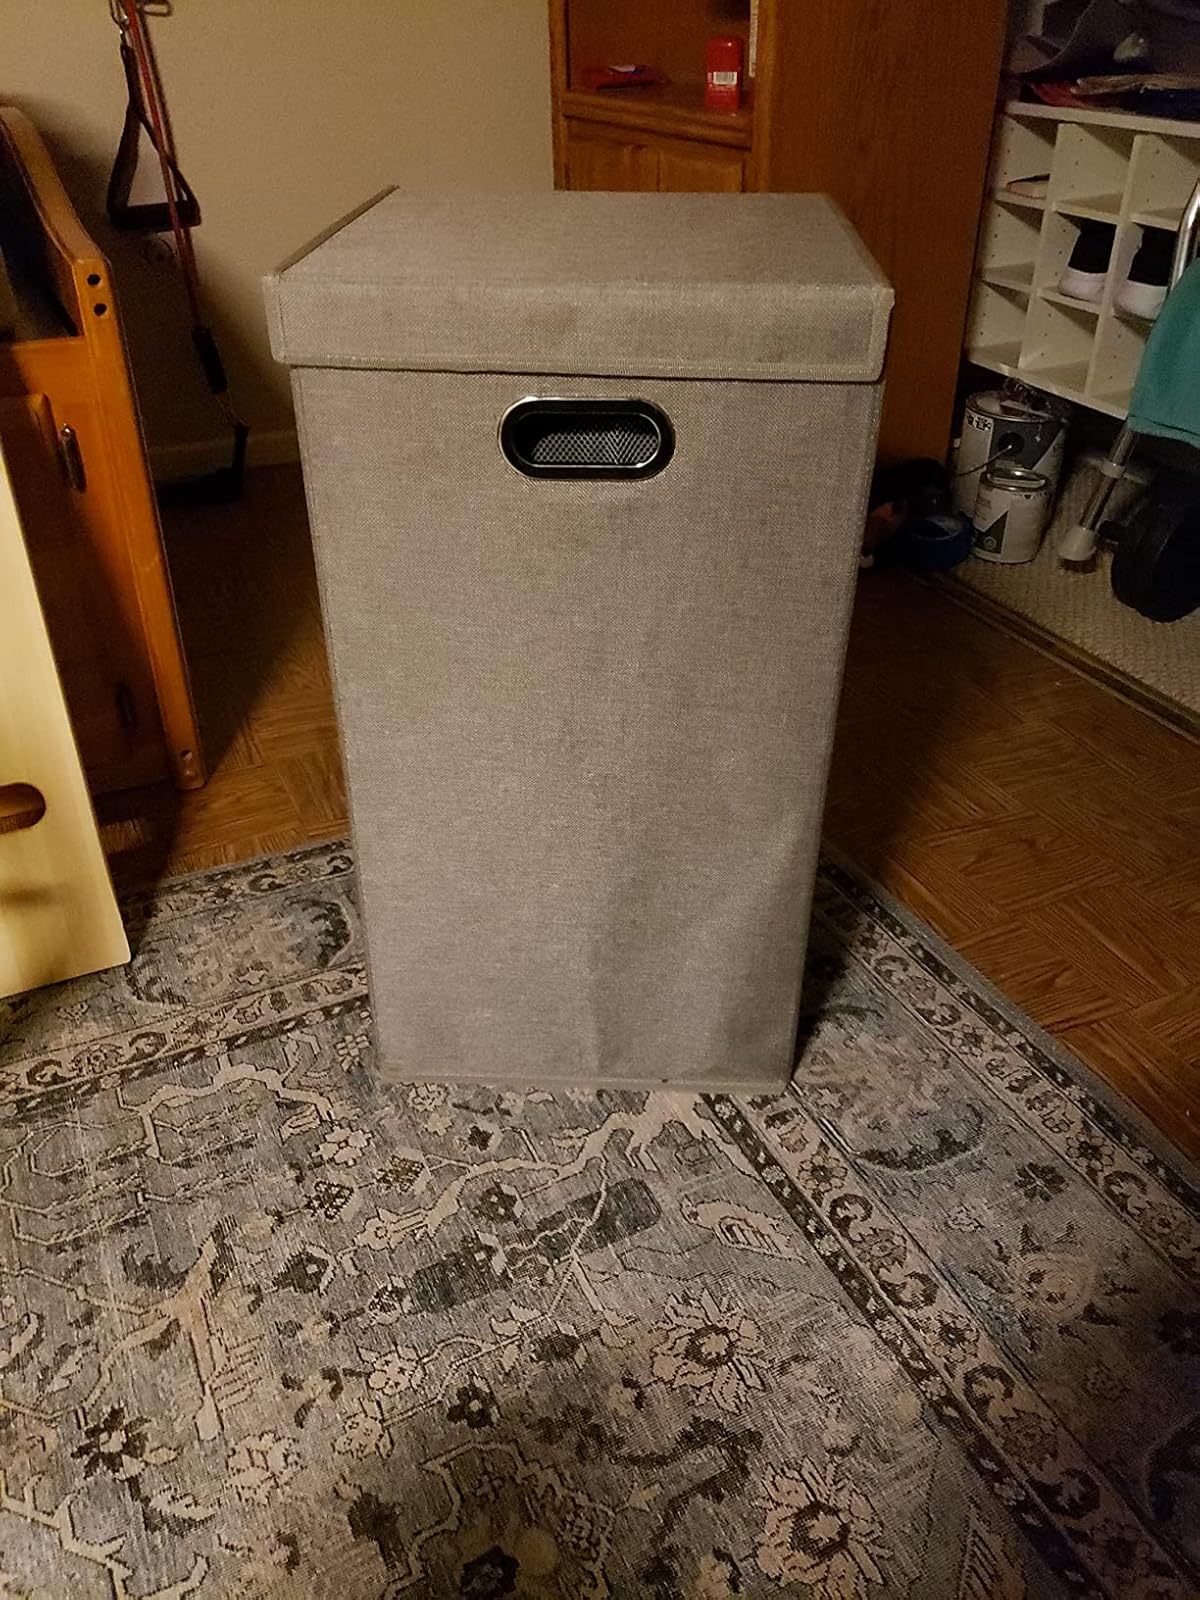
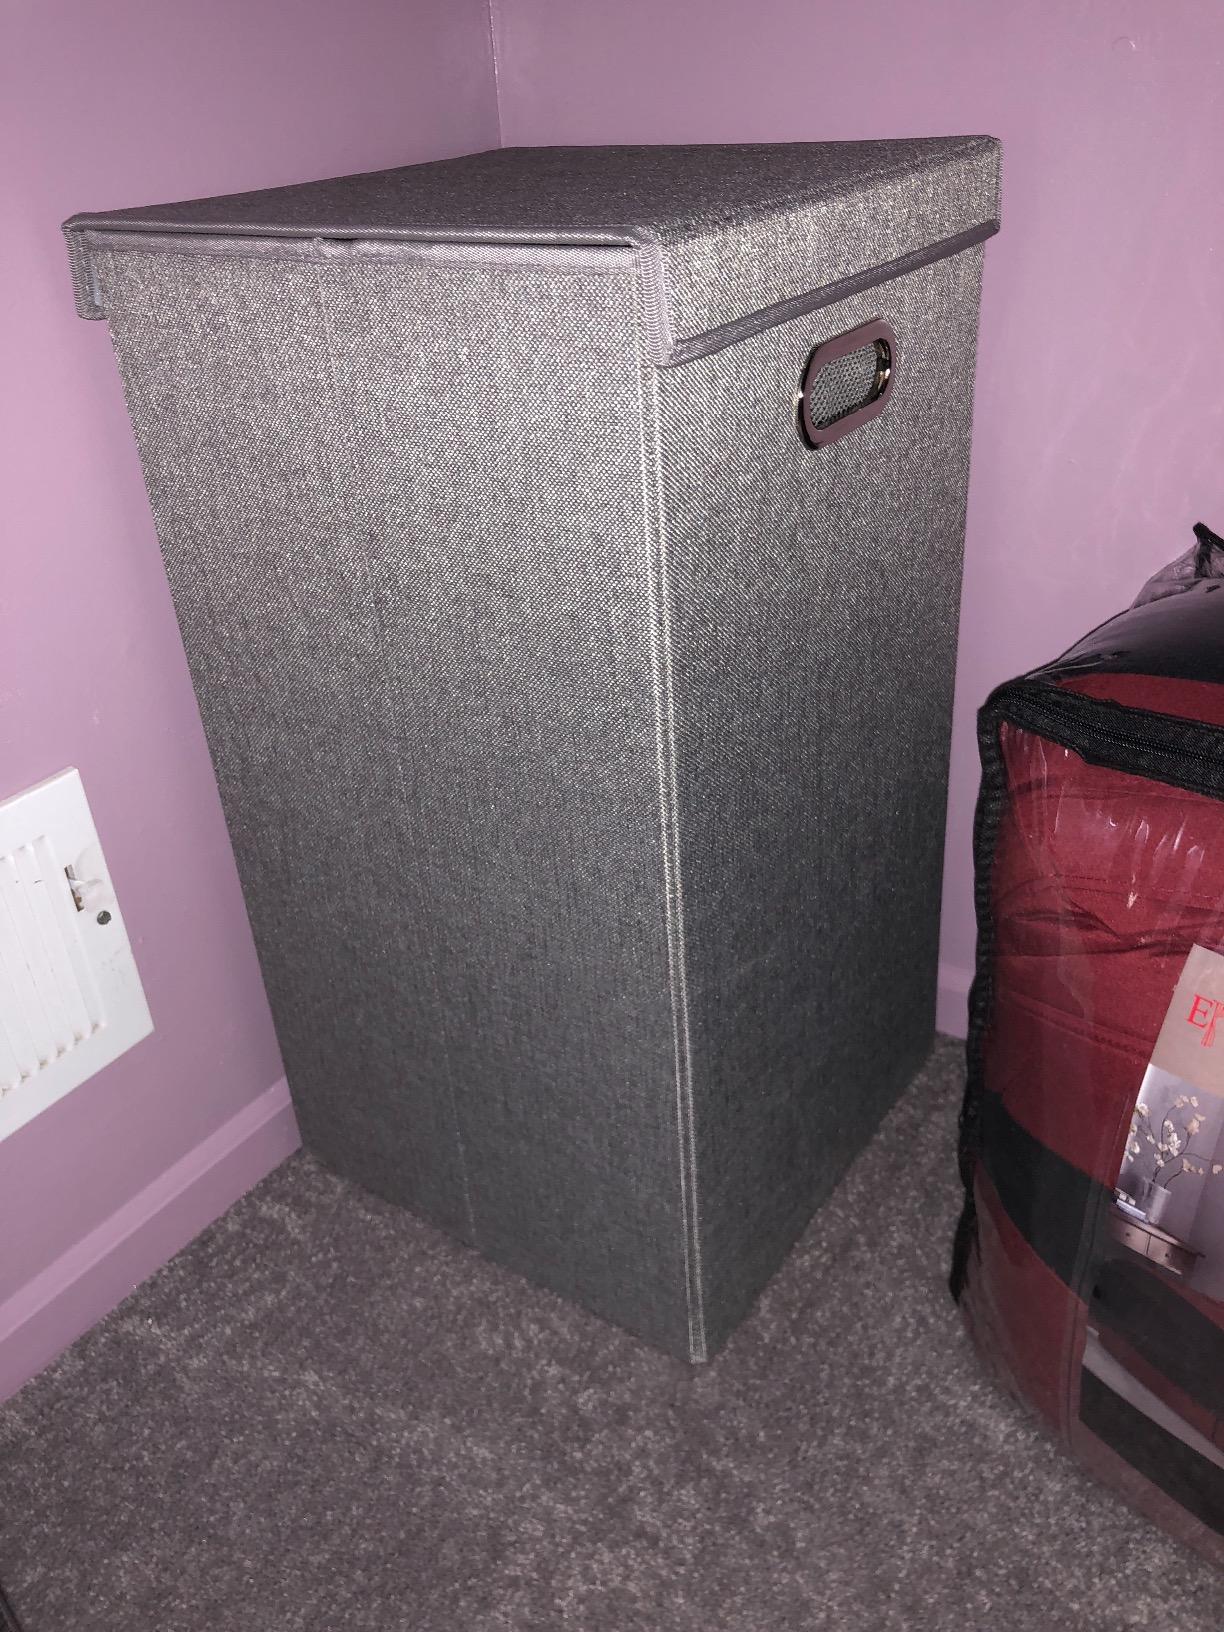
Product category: items_hamper
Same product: yes